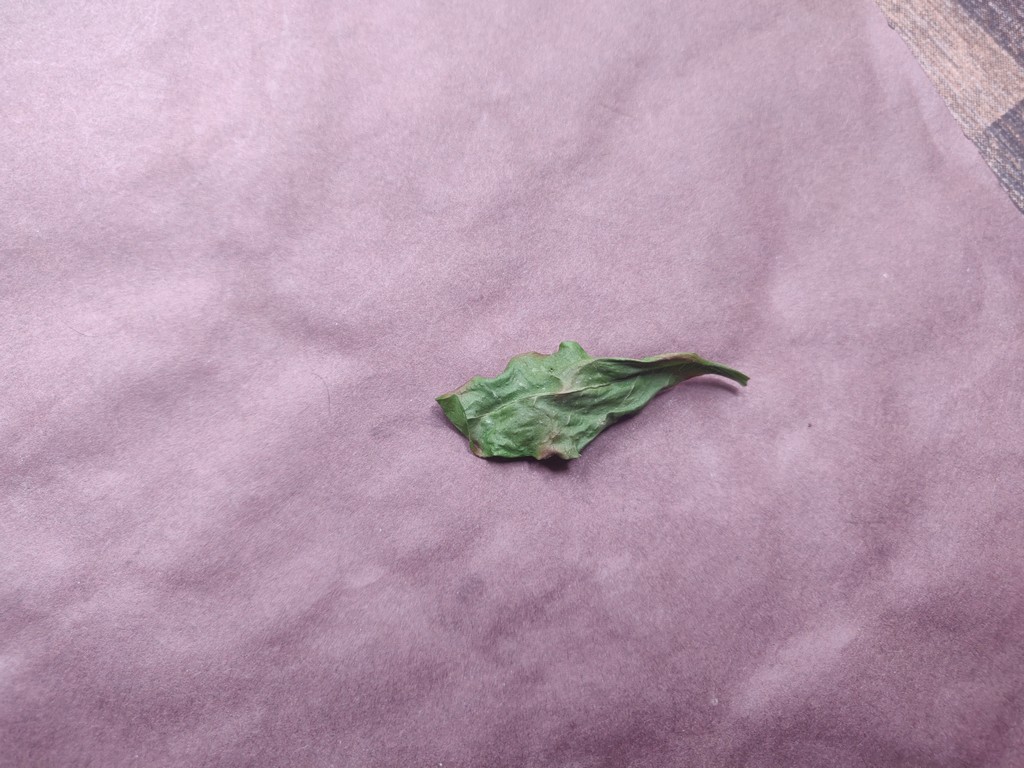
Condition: Dried
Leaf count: single
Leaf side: unknown